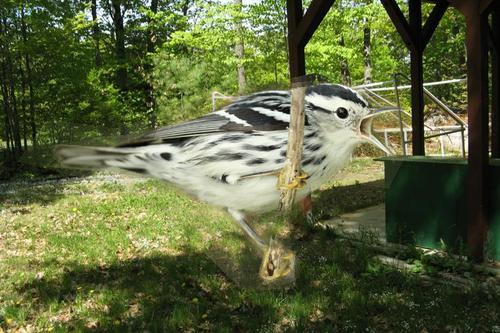
Bird species: Black_and_white_Warbler
Bird type: landbird
Background: land